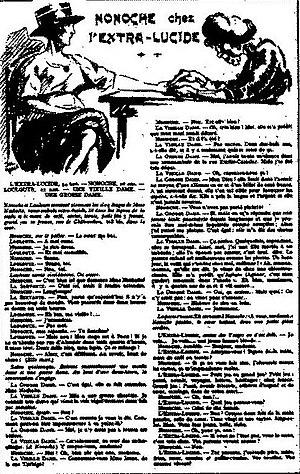
Page du Magazine Fantasio du 1er août 1921 publiant la saynète d'Irène Némirovsky intitulée Nonoche chez l'extralucide.
Irène Némirovsky est une romancière russe d'expression française, née à Kiev le 11 février 1903 et morte le 19 août 1942 à Auschwitz. Auteur à succès dans la France des années 1930 mais oubliée après la Seconde Guerre mondiale, elle est le seul écrivain à qui le prix Renaudot ait été décerné à titre posthume, en 2004, pour son roman inachevé Suite française.